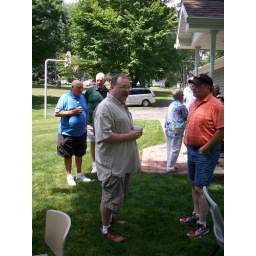
Guy in orange shirt is Dorothy's nephew